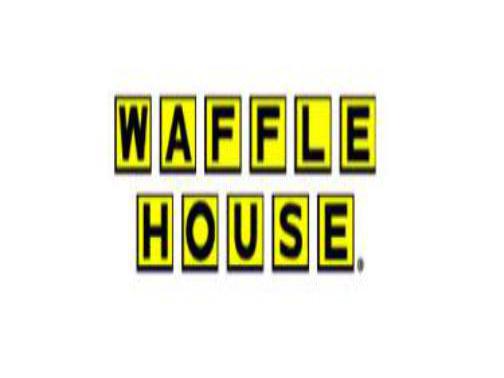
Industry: Food